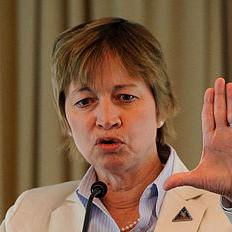
Age: 53